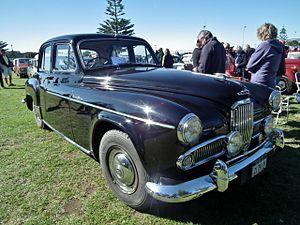
La Humber Super Snipe est une voiture produite entre 1938 et 1967 par la société anglaise Humber Limited.